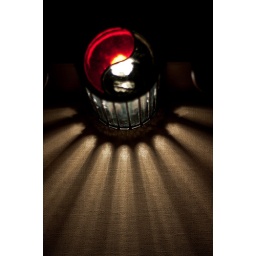
Onboard a restored old Pullman train car at Union Station in Washington, DC for National Train Day.